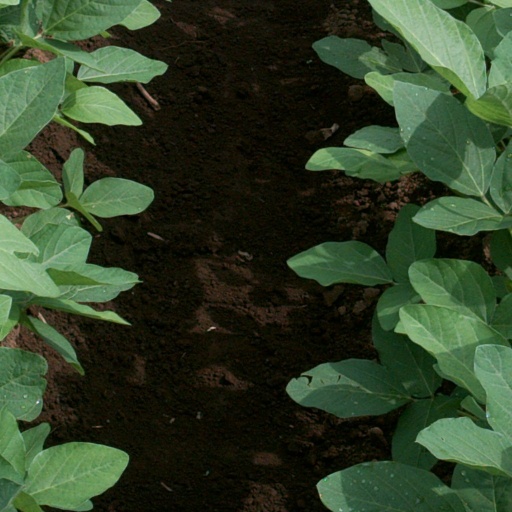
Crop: soybean